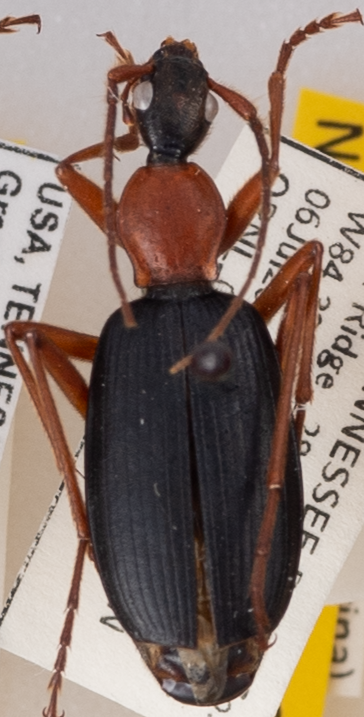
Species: Galerita bicolor
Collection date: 2022-07-06
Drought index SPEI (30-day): -0.528
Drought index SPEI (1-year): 0.216
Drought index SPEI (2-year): -0.006